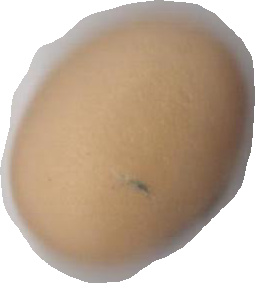
Variety: Anjasmoro